Santa Muerte

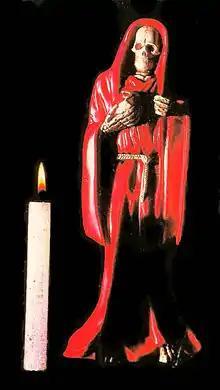
Red figurine of Santa Muerte

Santa Muerte is a personification of death. Unlike other Latin American folk saints, Santa Muerte is not, herself, seen as a dead human being. She is associated with healing, protection, financial wellbeing, and assurance of a path to the afterlife.